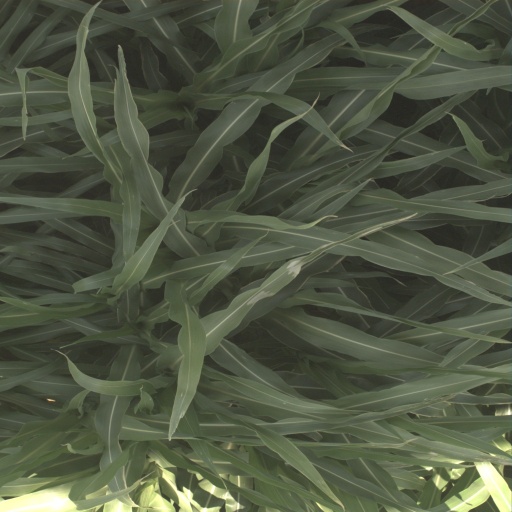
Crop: sorghum